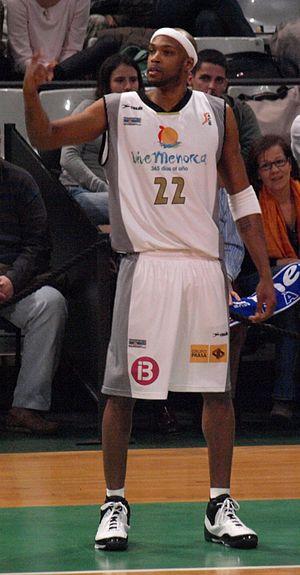
Marcus Faison, né le 18 février 1978 à Fayetteville, en Caroline du Nord, est un joueur américain naturalisé belge de basket-ball. Il évolue aux postes d'arrière et d'ailier.